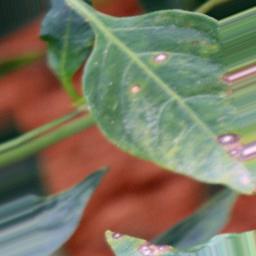
Label: cercospora